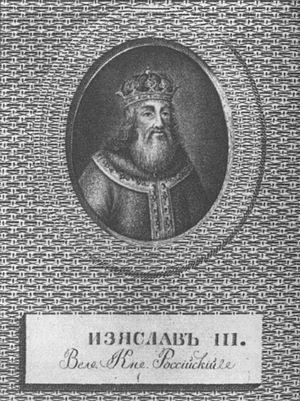
Iziaslav Davidovitch, dit Iziaslav III de Kiev, est un grand-prince du Rus' de Kiev de la dynastie des Riourikides, qui régna de 1154 à 1155, puis de 1157 à 1158, et enfin en 1161.